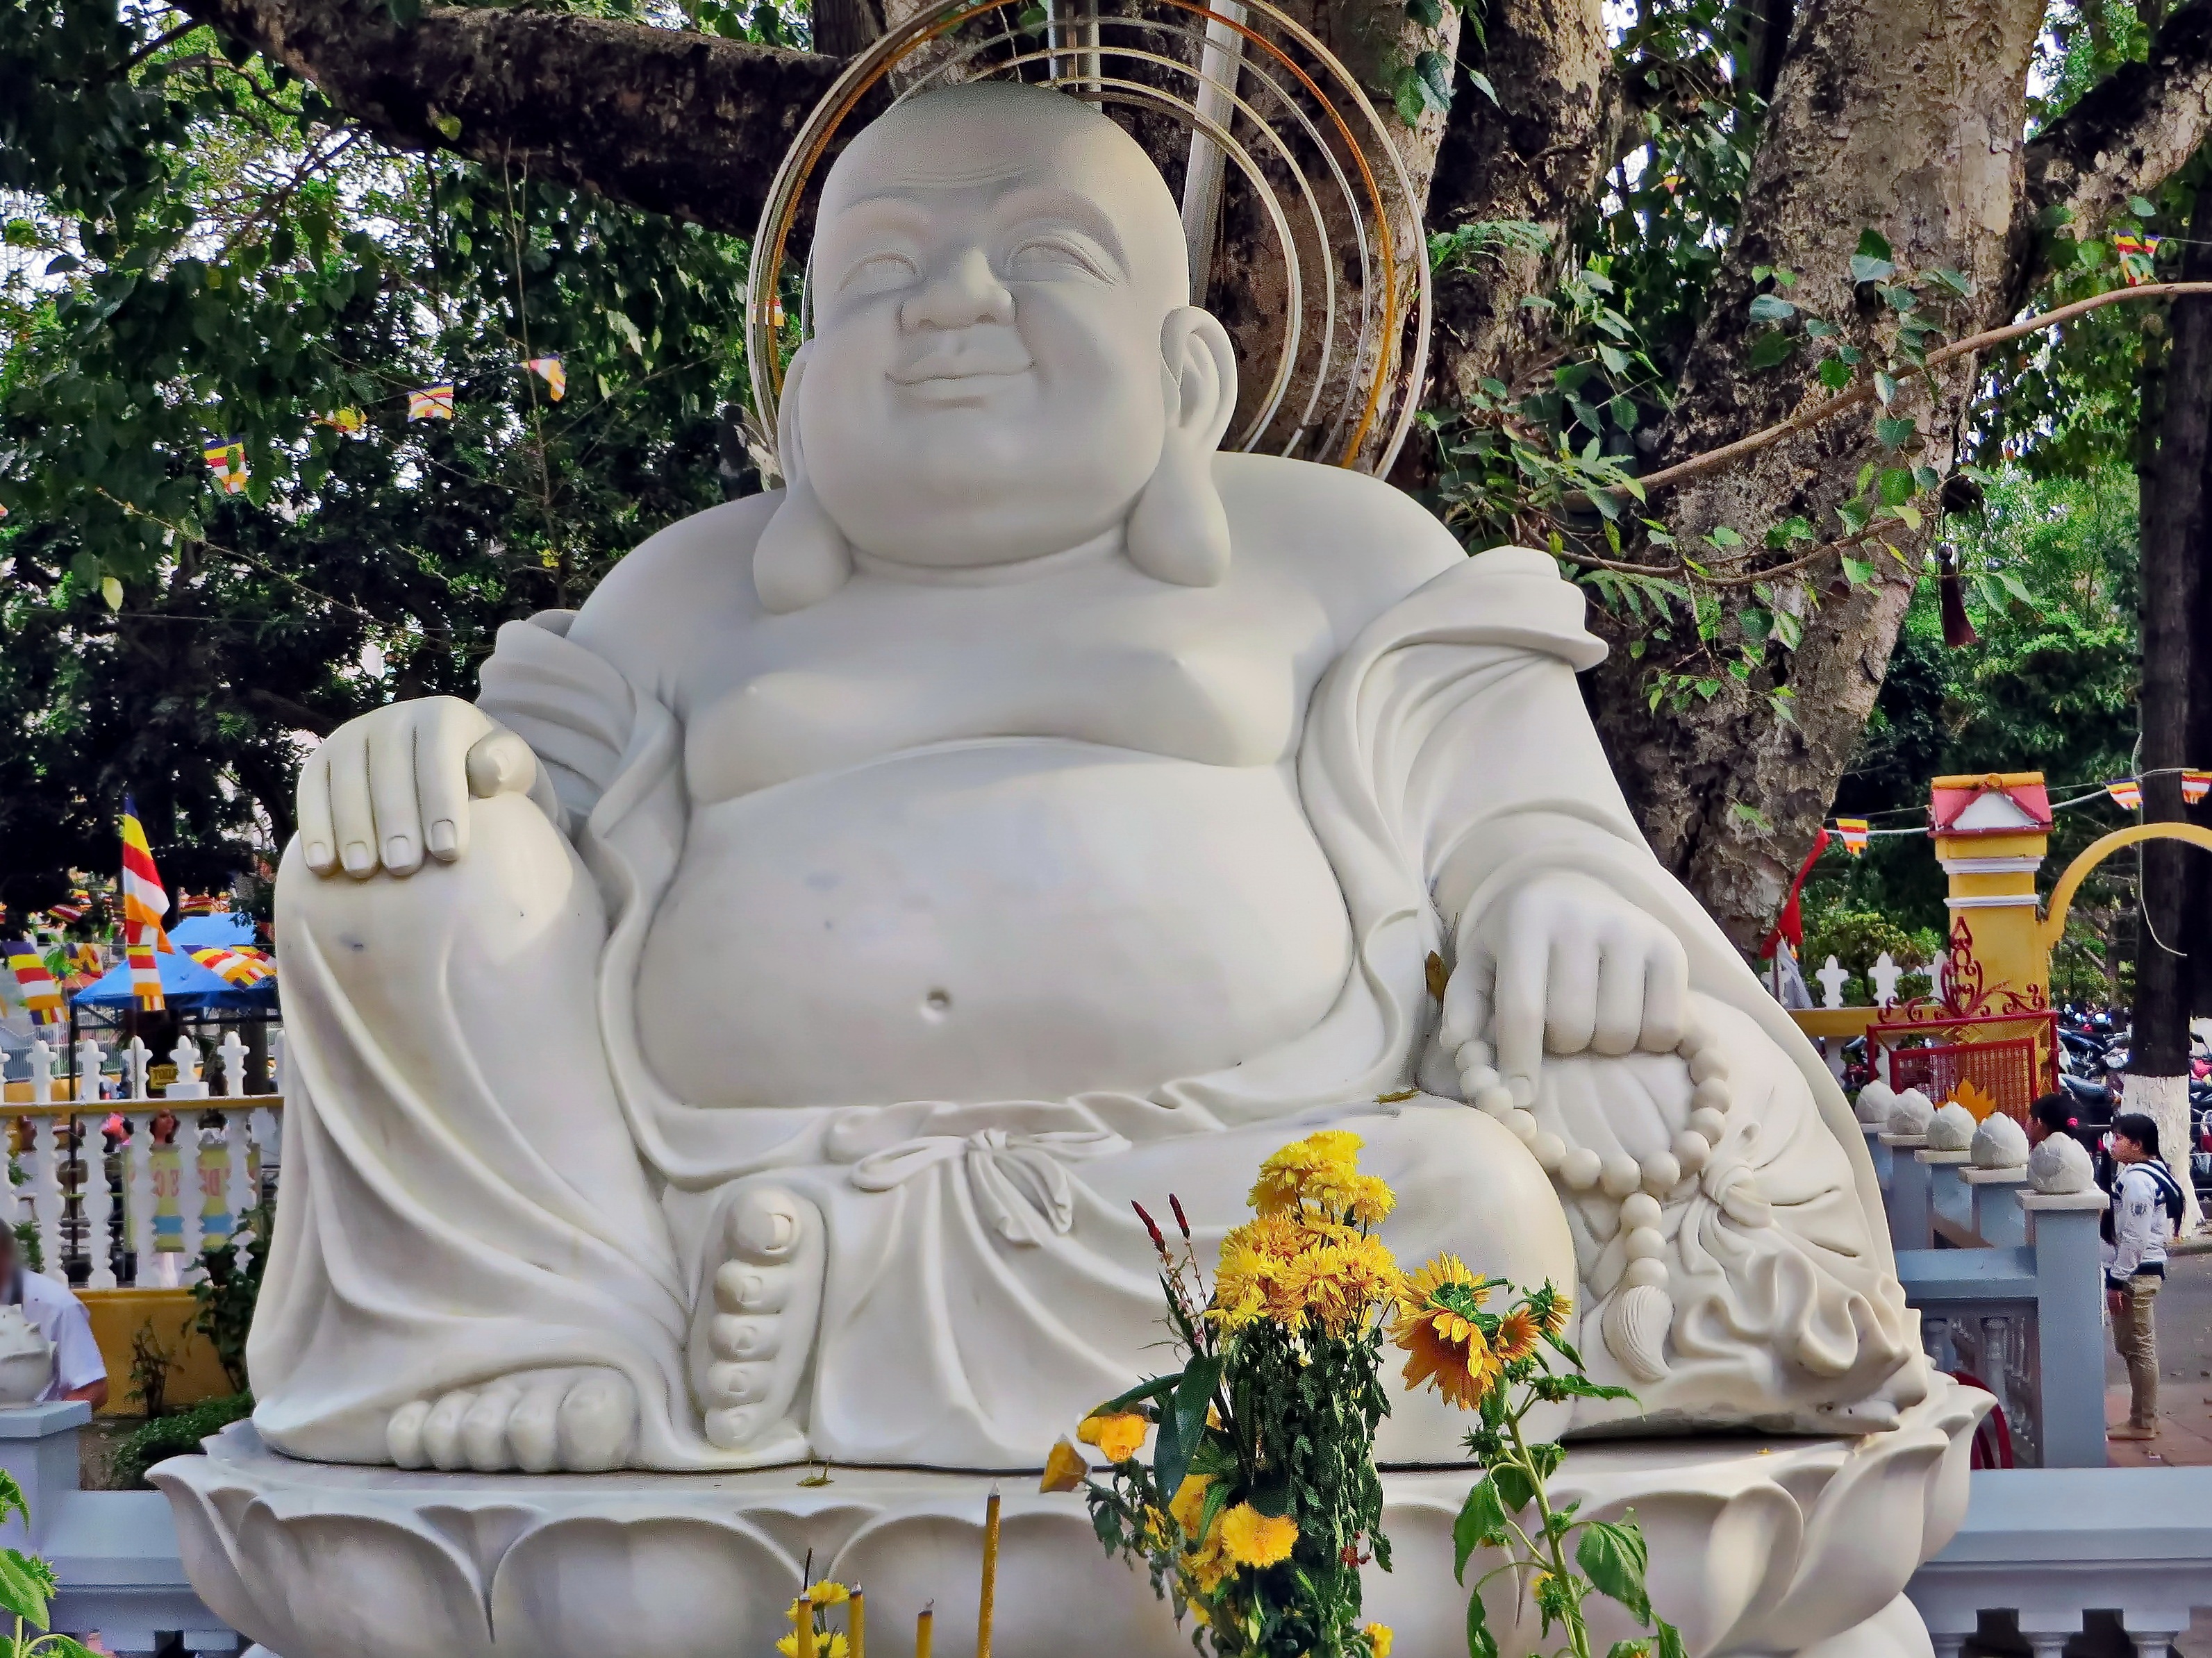
monument, statue, religion, place of worship, saigon, viet nam, sculpture, religious, art, temple, buddha, prayer, carving, hindu temple, gautama buddha